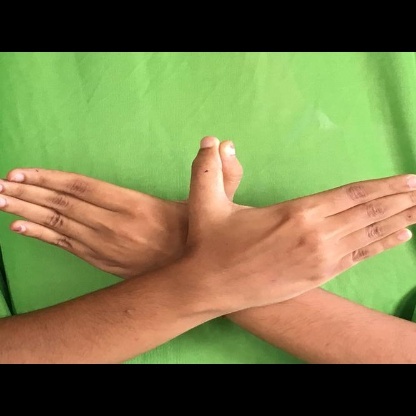
Mudra: Garuda